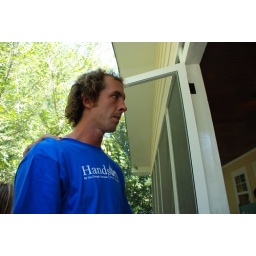
Ethel is walking in to see her furnished house for the first time.